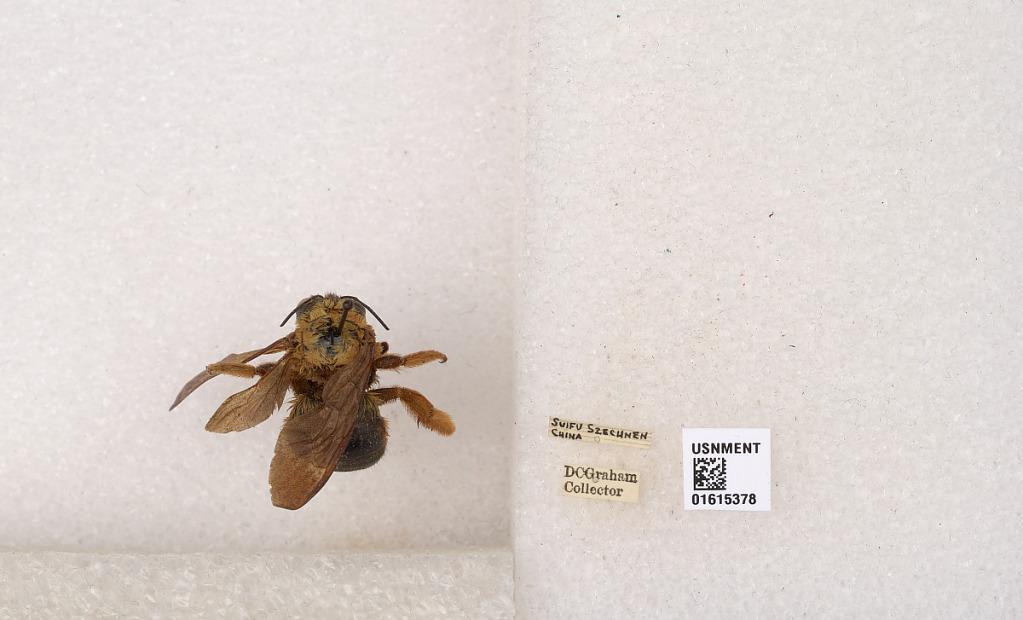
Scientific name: Xylocopa (Koptortosoma) sinensis Smith
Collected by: D. Graham
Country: China
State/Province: Sichuan
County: Ybin Shi
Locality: Suifu